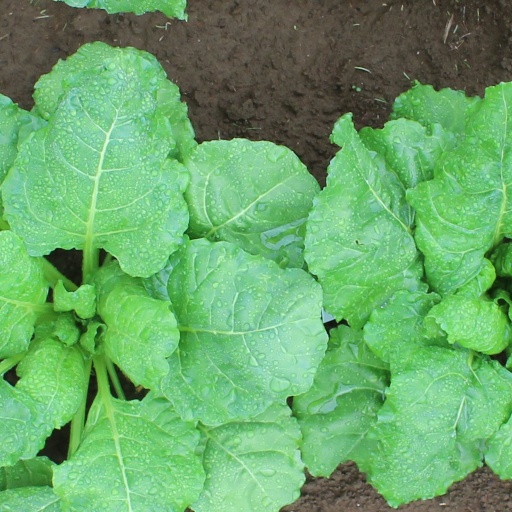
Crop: sugar beet